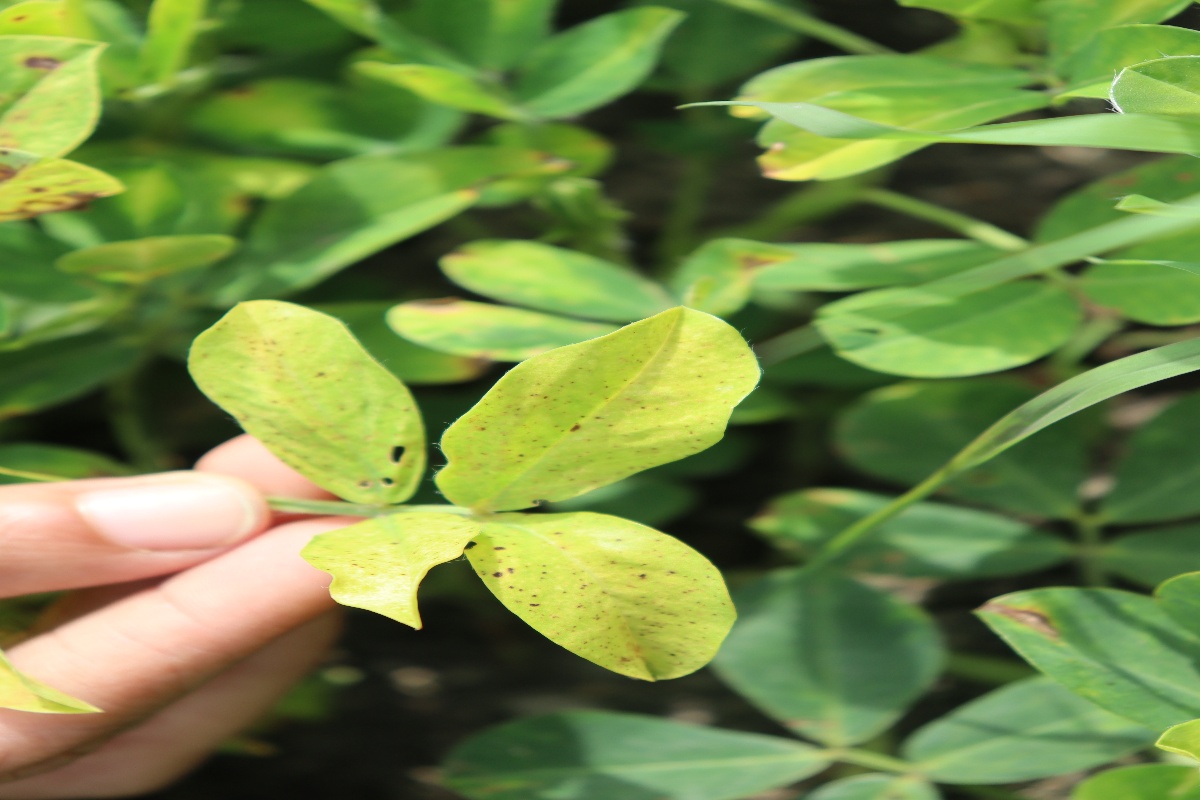
Label: rust